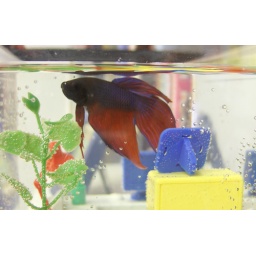
Say hello to my little friend, Mimo. He lives in a little office fish tank in my office.RIP Mimo!